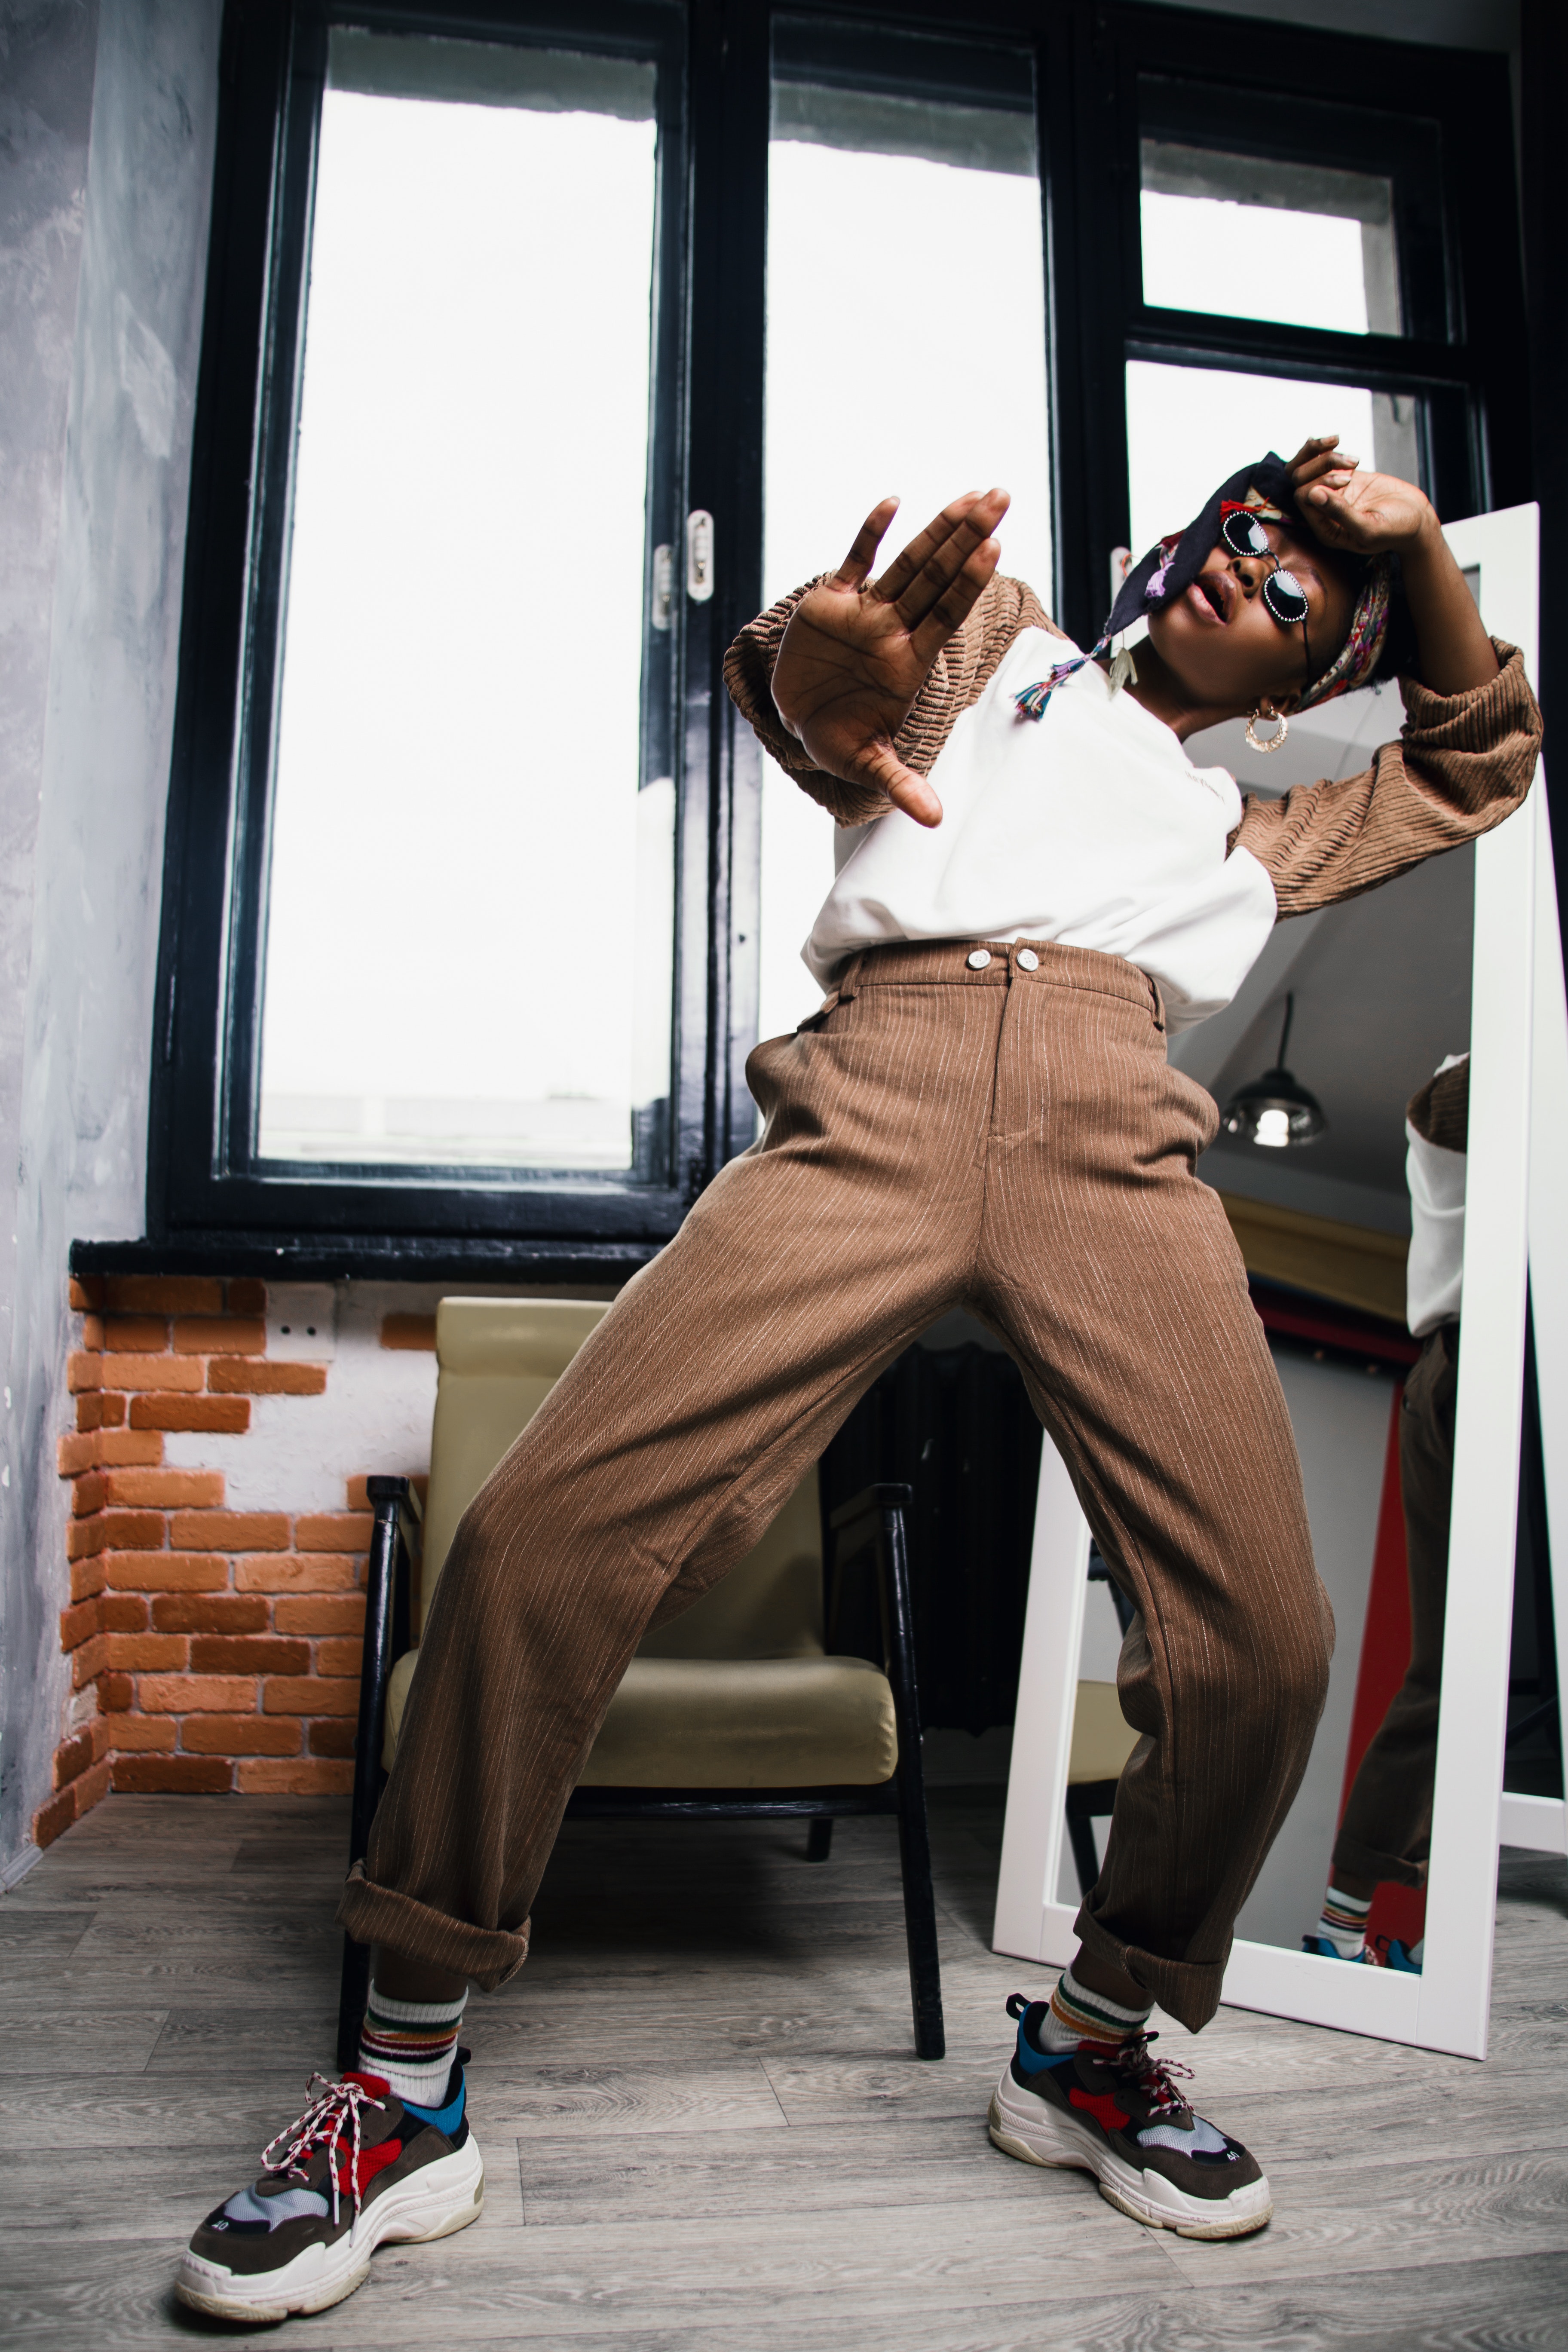
leg, footwear, sportswear, photography, room, muscle, jeans, sitting, trousers, shoe, window